Carl Hatch

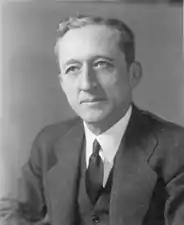

Carl Atwood Hatch (November 27, 1889 – September 15, 1963) was a United States senator from New Mexico and later was a United States district judge of the United States District Court for the District of New Mexico.